Revolt of the Barretinas

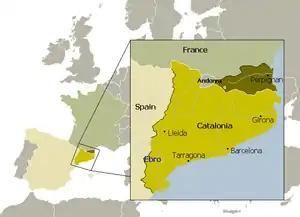
Catalonia, in the northeast of Spain. The brown territory is French-controlled Roussillon.

Relations between Spain and France were quite hostile in the 1680s. Between 1683–1684, France defeated Spain in the War of the Reunions, fought mostly in the Spanish Netherlands. King Louis XIV of France was an aggressive empire-builder who had been claiming border territories for France, notably in the states of (modern) Italy, Germany, and the Low Countries. Still angry at losses in the Spanish Netherlands, Spain joined the League of Augsburg, an alliance among many German states, Sweden, and Spain intended to defend against France. Fearing another French-Spanish war, the government sent Castilian troops to Catalonia to guard the border in 1687. However, government forts and barracks were in a state of ill-repair and unequipped to shelter thirty companies of horsemen, approximately 2,400 soldiers total. As a result, a majority of the soldiers were quartered in civilian homes. A "military contribution" (a tax, but not named as such) was required to fund them, and the soldiers needed to eat. The abysmal harvest of 1687, compounded by already low food supplies, pushed much of the countryside to the point of desperation. Peasants protested to the government, asking for the soldiers to leave. Three members of the Diputació del General (the highest constitutional body of Catalonia) forwarded these complaints to King Charles II: Anton Sayol, Daniel Sayol, and Josep Sitges. The Viceroy of Catalonia, the Marquis of Leganés, responded by arresting and replacing the three "diputats".